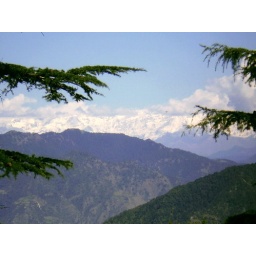
Taken from a mountain top in Mussourie. The white peaks in the distance are the snow mountains at the Tibetan border.